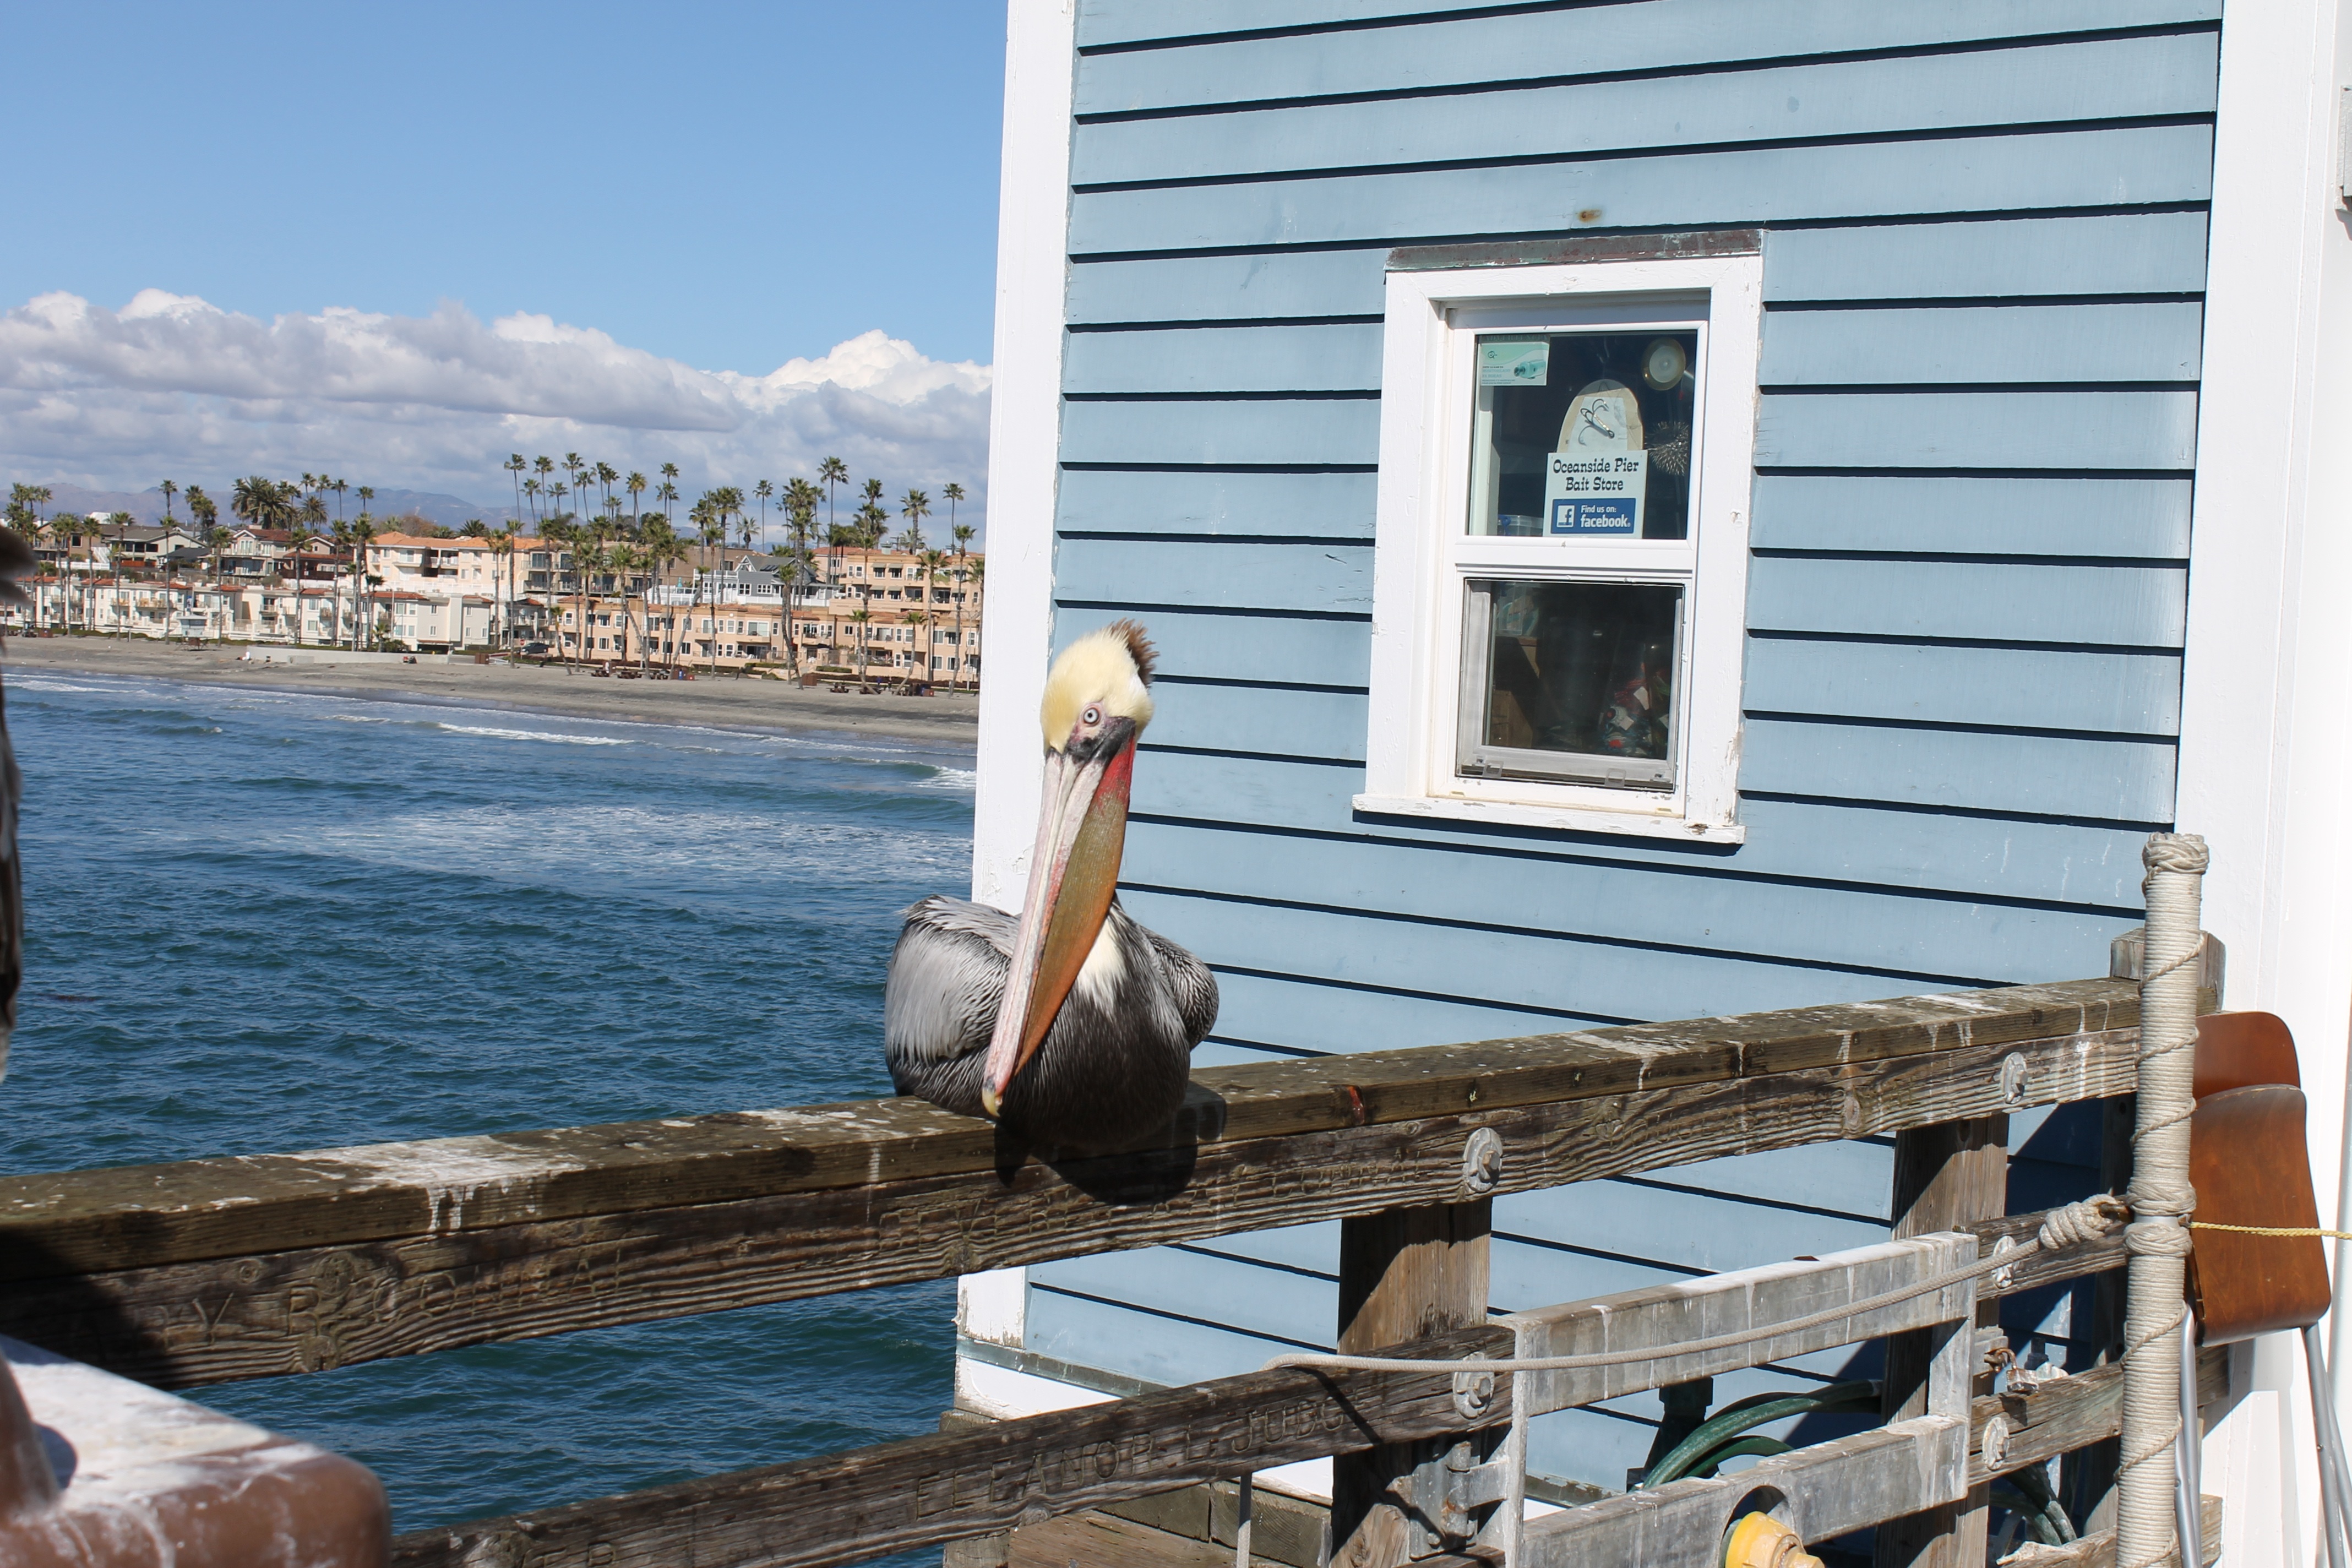
landscape, sea, coast, nature, white, house, window, home, pier, vacation, travel, cottage, harbor, nautical, broadwalk